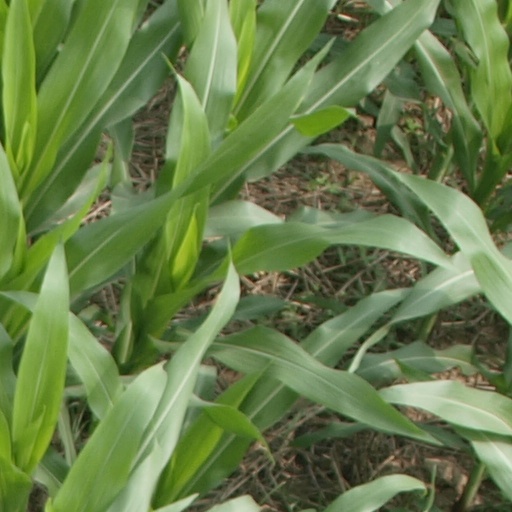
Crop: maize; corn